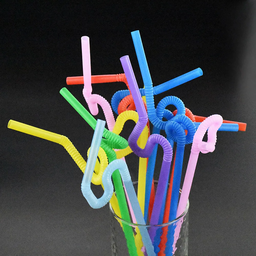
Label: plastic